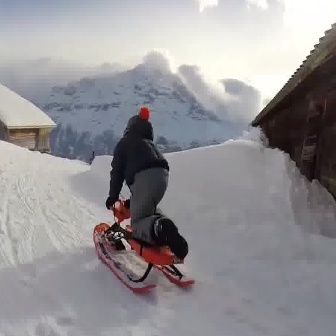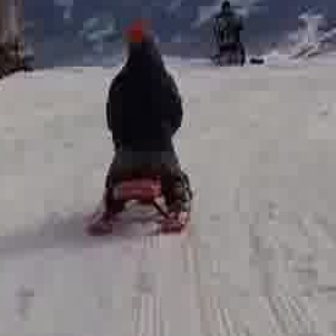
  Please identify the target specified by the bounding box [92,190,195,293] in the first image and locate it in the second image. Return the coordinates in [x_min,y_min,x_max,y_max] format.
Answer: [87,132,189,234]